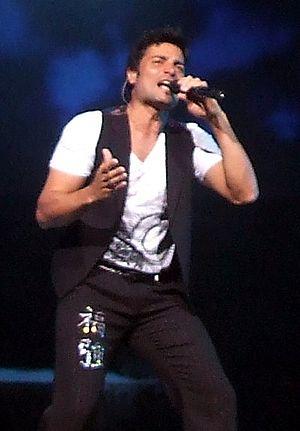
Miss Univers 1990, est la 39ᵉ édition du concours de Miss Univers a lieu le 15 avril 1990, au Shubert Theatre, à Los Angeles, Californie, États-Unis.
Elmer Figueroa Arce, alias Chayanne, est un chanteur pop, latino et acteur né le 28 juin 1968 à San Juan, à Puerto Rico.